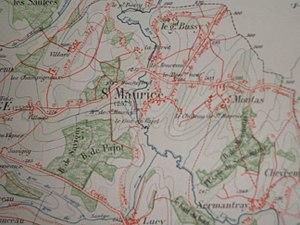
Carte de St Maurice datant de 1878
Saint-Maurice est une commune française située dans le département de la Nièvre, en région Bourgogne-Franche-Comté.